KittiB

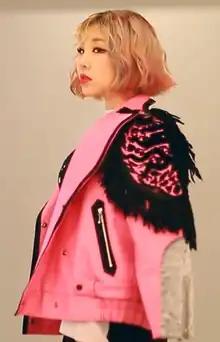
KittiB in 2016

Kim Bo-mi (born July 27, 1990), better known by her stage name, KittiB, is a South Korean rapper and songwriter. She was the first runner-up in TV music competition "Unpretty Rapstar 2".